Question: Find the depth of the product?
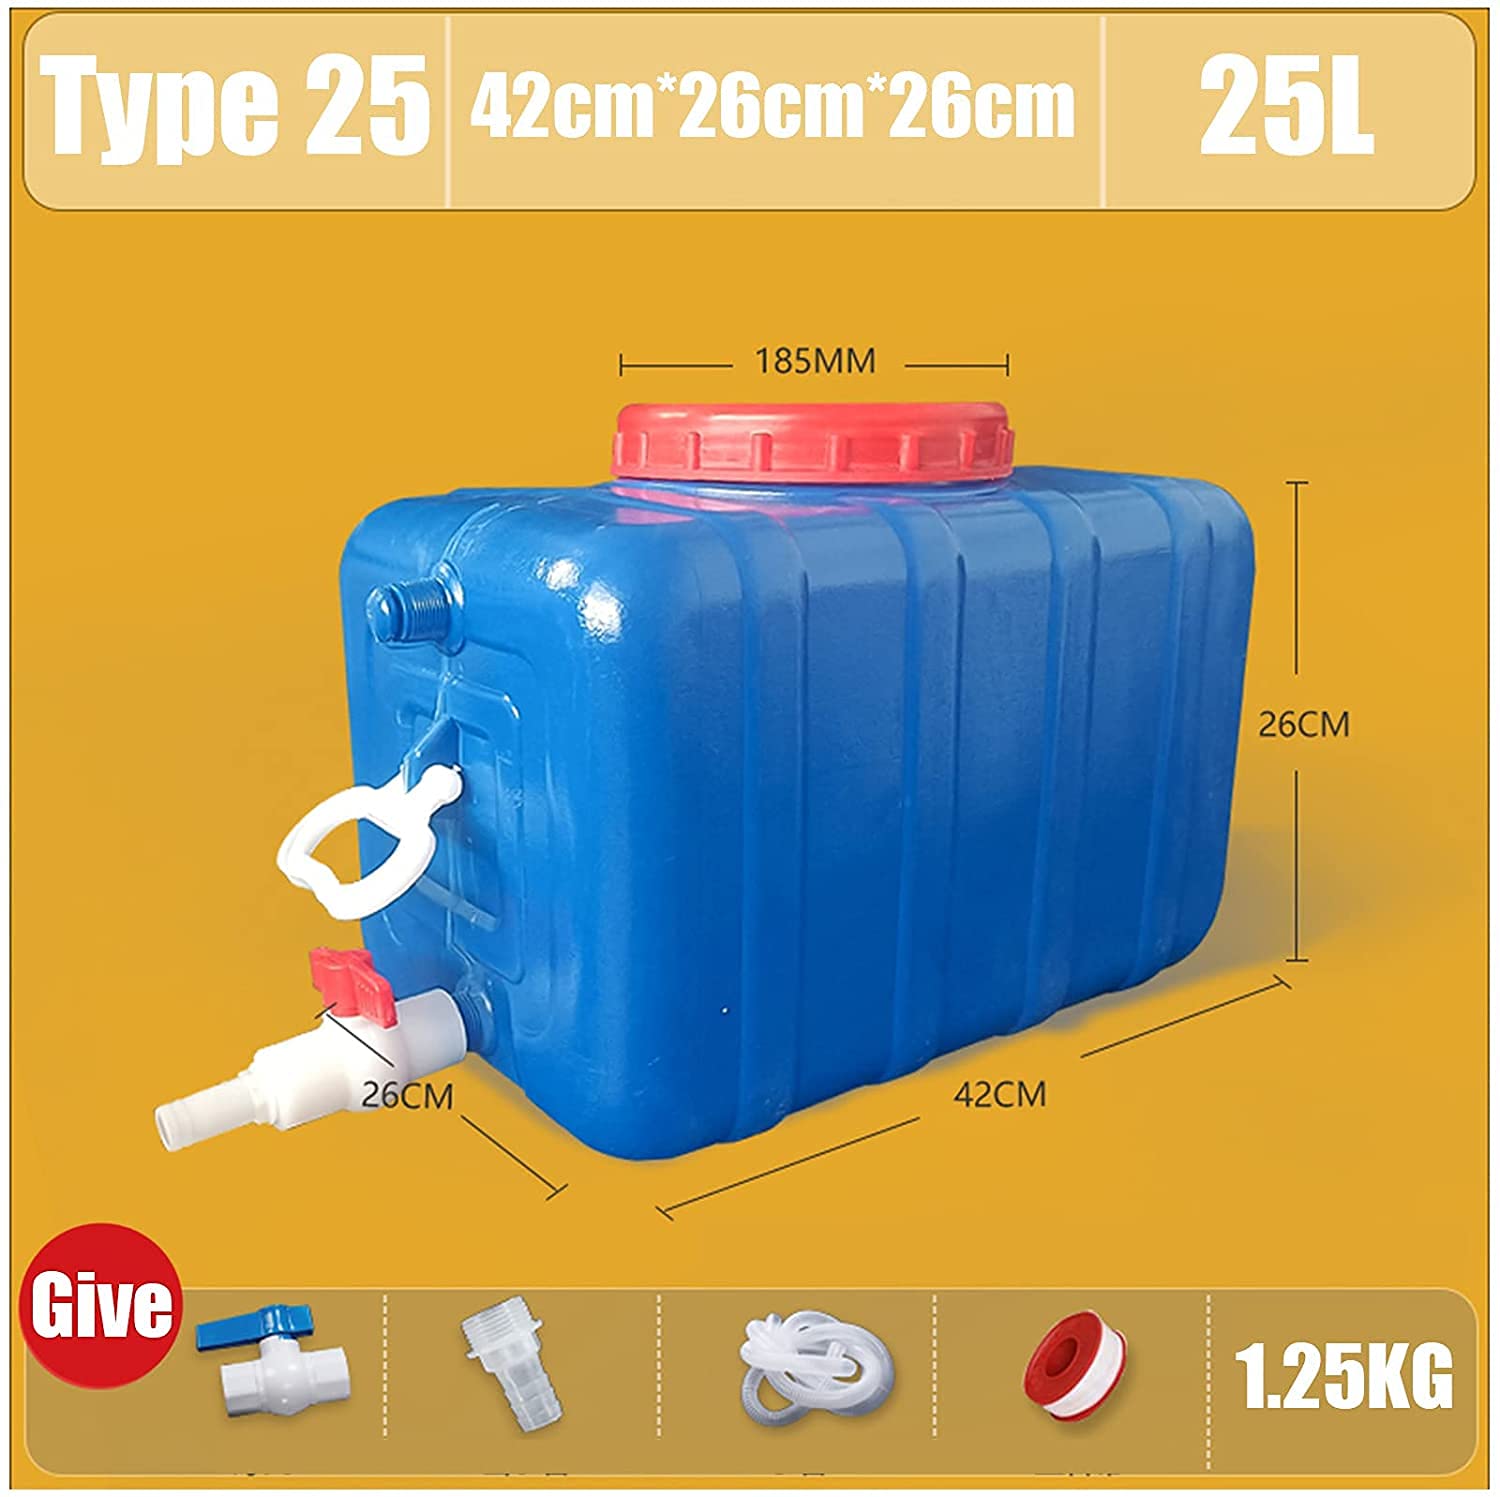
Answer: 42.0 centimetre